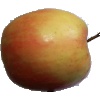
Label: Apple Pink Lady 1